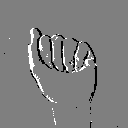
ASL letter: a